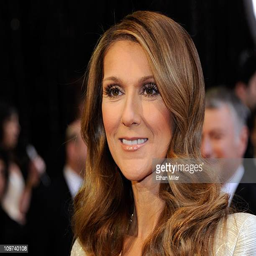
soft rock artist arrives at awards